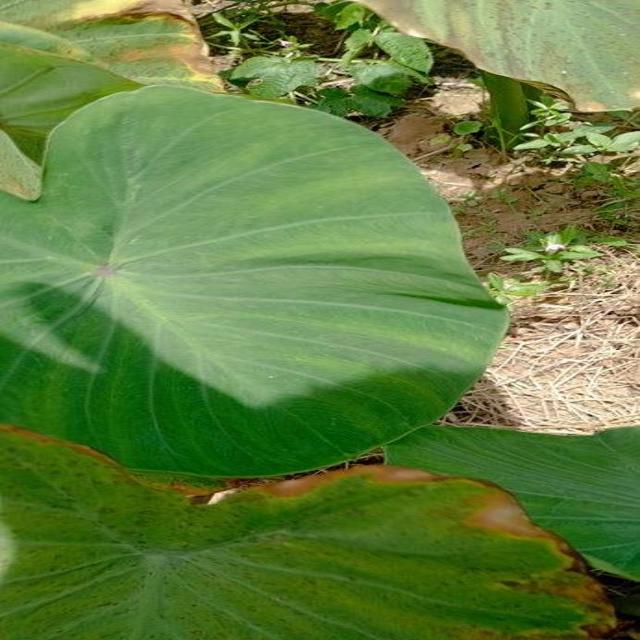
Label: Healthy